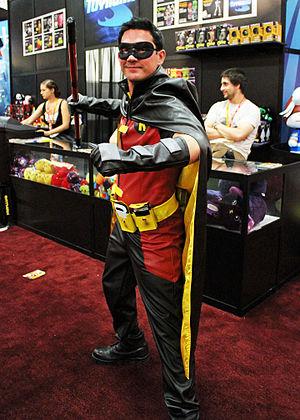
Timothy « Tim » Drake est un personnage de fiction créé par Marv Wolfman et Pat Broderick dans Batman #436 en 1989. Il porte le costume de Robin, puis par la suite celui de Red Robin.